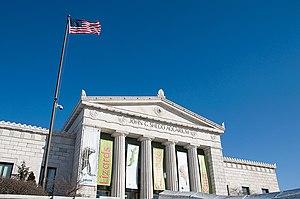
Chicago /ʃi.ka.ɡo/ est la troisième ville des États-Unis par sa population et est située dans le Nord-Est de l'État de l'Illinois. C'est la plus grande ville de la région du Midwest, dont elle forme le principal centre économique et culturel. Chicago se trouve sur la rive sud-ouest du lac Michigan, un des cinq Grands Lacs d'Amérique du Nord. Les rivières Chicago et Calumet traversent la ville.